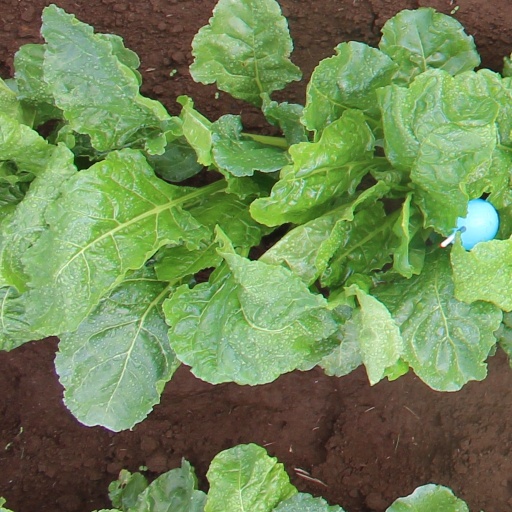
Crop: sugar beet